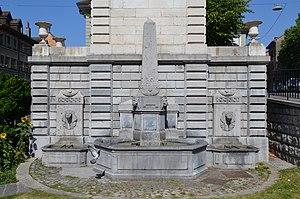
Vevey (Vaud-Suisse) - Fontaine orientale.
La fontaine orientale est une fontaine de la ville de Vevey, dans le Canton de Vaud en Suisse. Elle se trouve au pied de la tour de l’Horloge, dans la rue d’Italie.